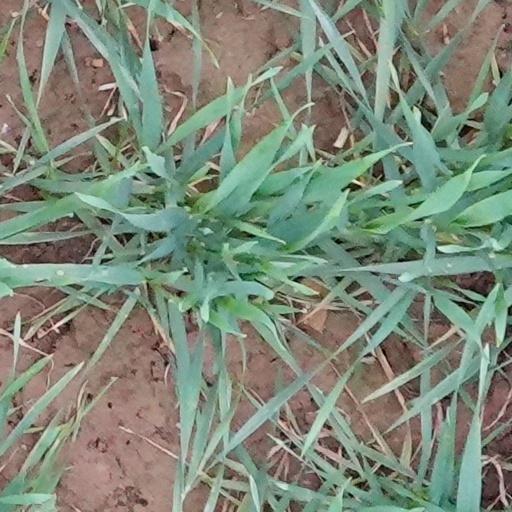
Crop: wheat